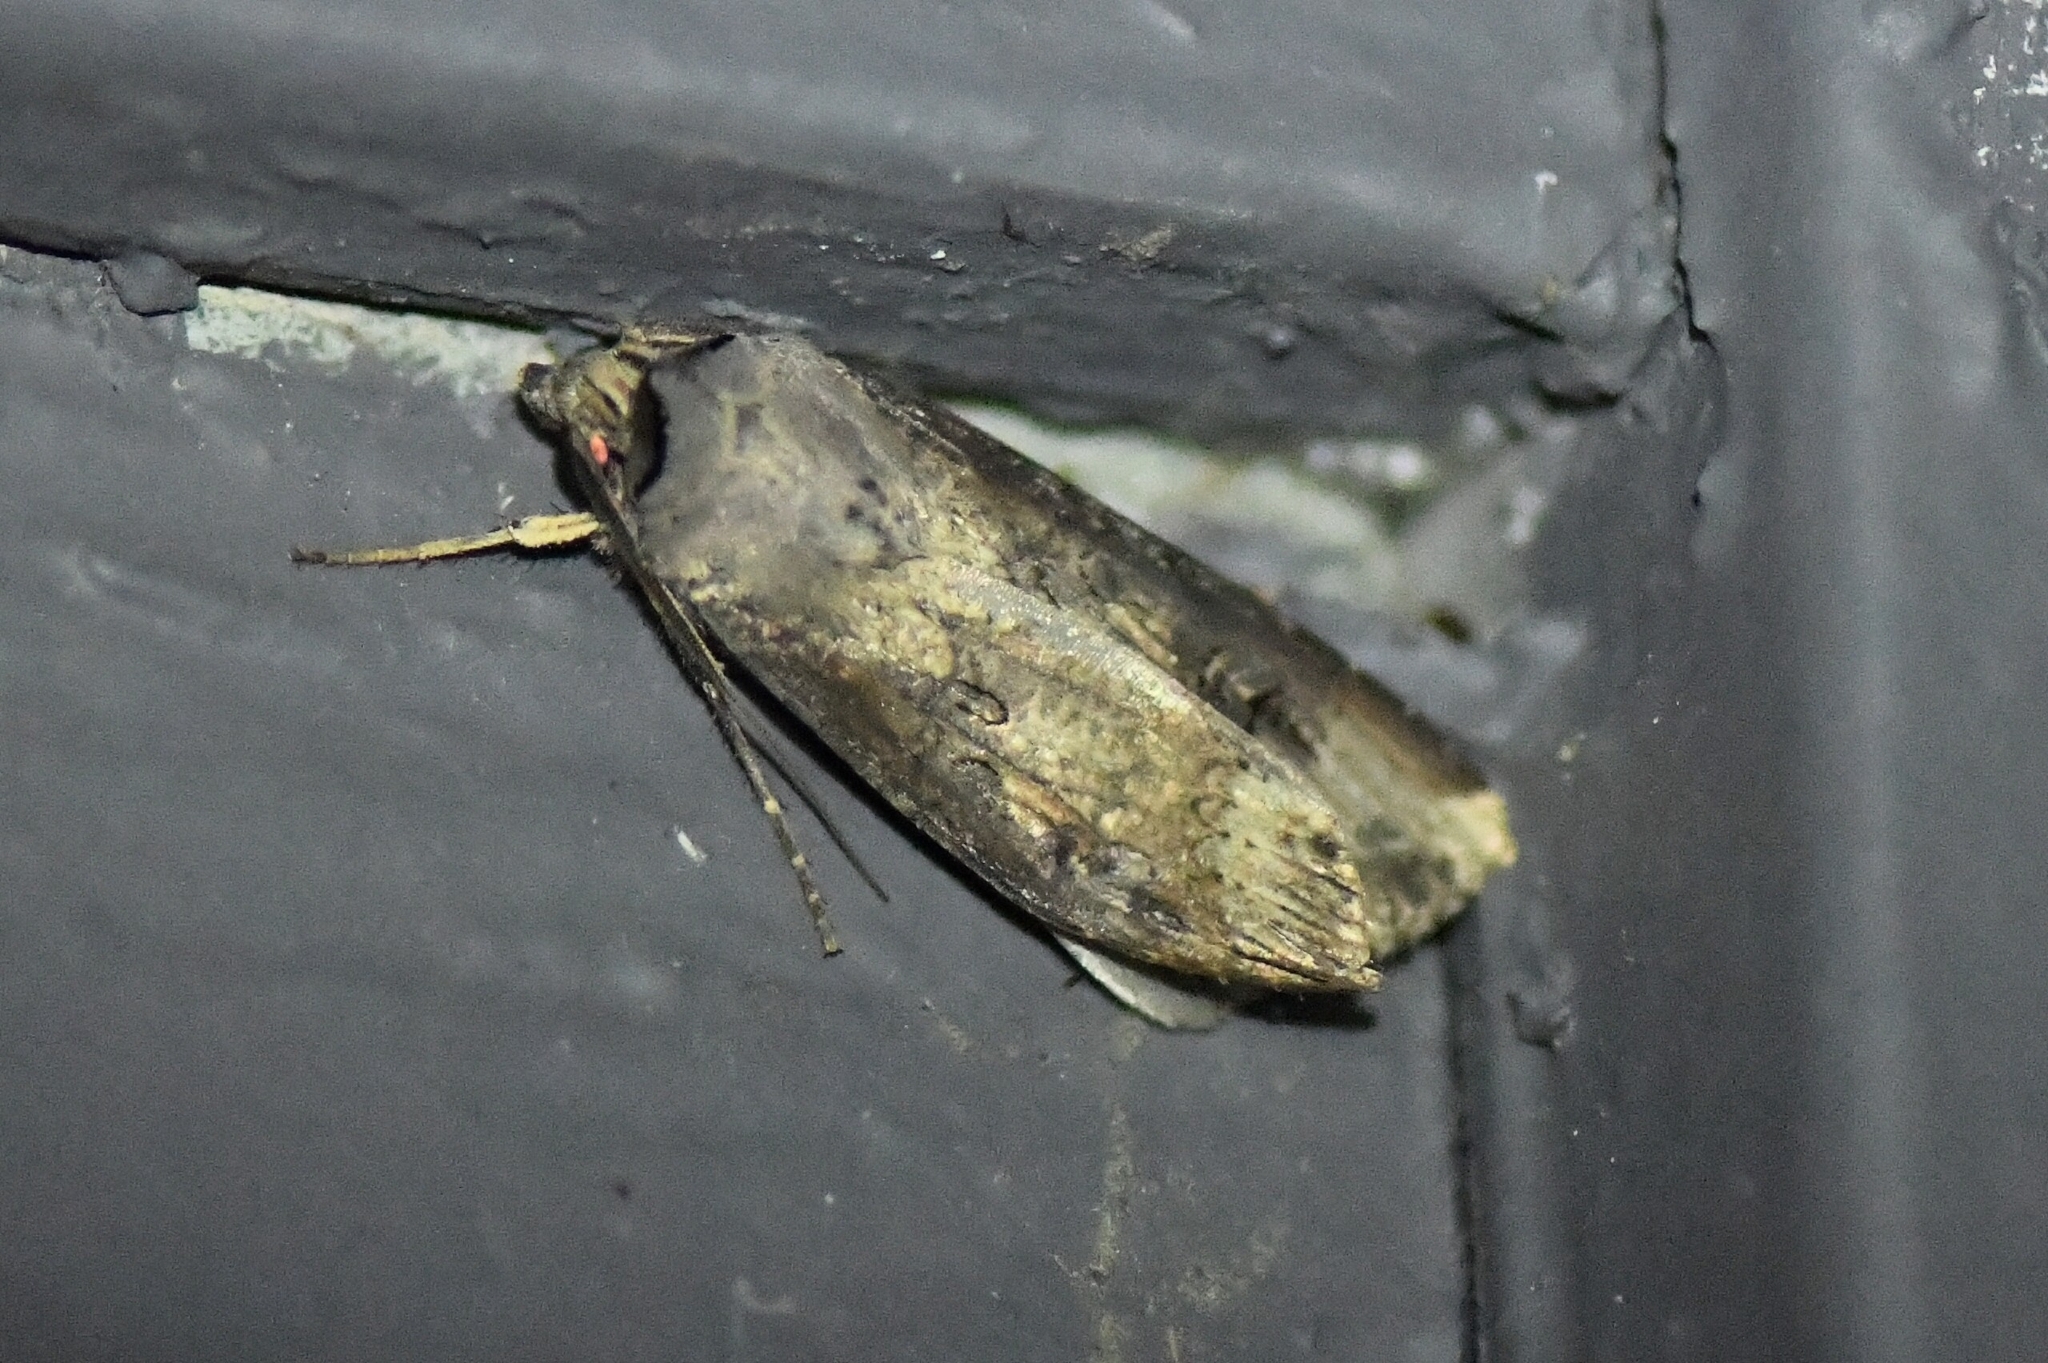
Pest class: cutworms